Progressive People's Party (Germany)

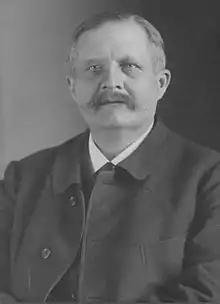
Friedrich Naumann, a Protestant pastor who was a key voice in the FVP

The party program of the Progressive People's Party centred on increasing the influence of the middle class and expanding political freedom. It called for equal, direct and universal suffrage in both the Reich and its individual states and for the abolition of the three-class voting system used in Prussia, which weighted votes based on the amount of taxes paid and consequently diluted the strength of middle- and working-class votes. The party also sought a fair division of electoral districts, which had become heavily unbalanced in favour of rural regions due to the lack of reapportionments during a period when urban industrial centres were growing rapidly. The Progressives furthermore supported a consistent separation of church and state and a modification of the Reich constitution that would make the Empire a parliamentary monarchy.